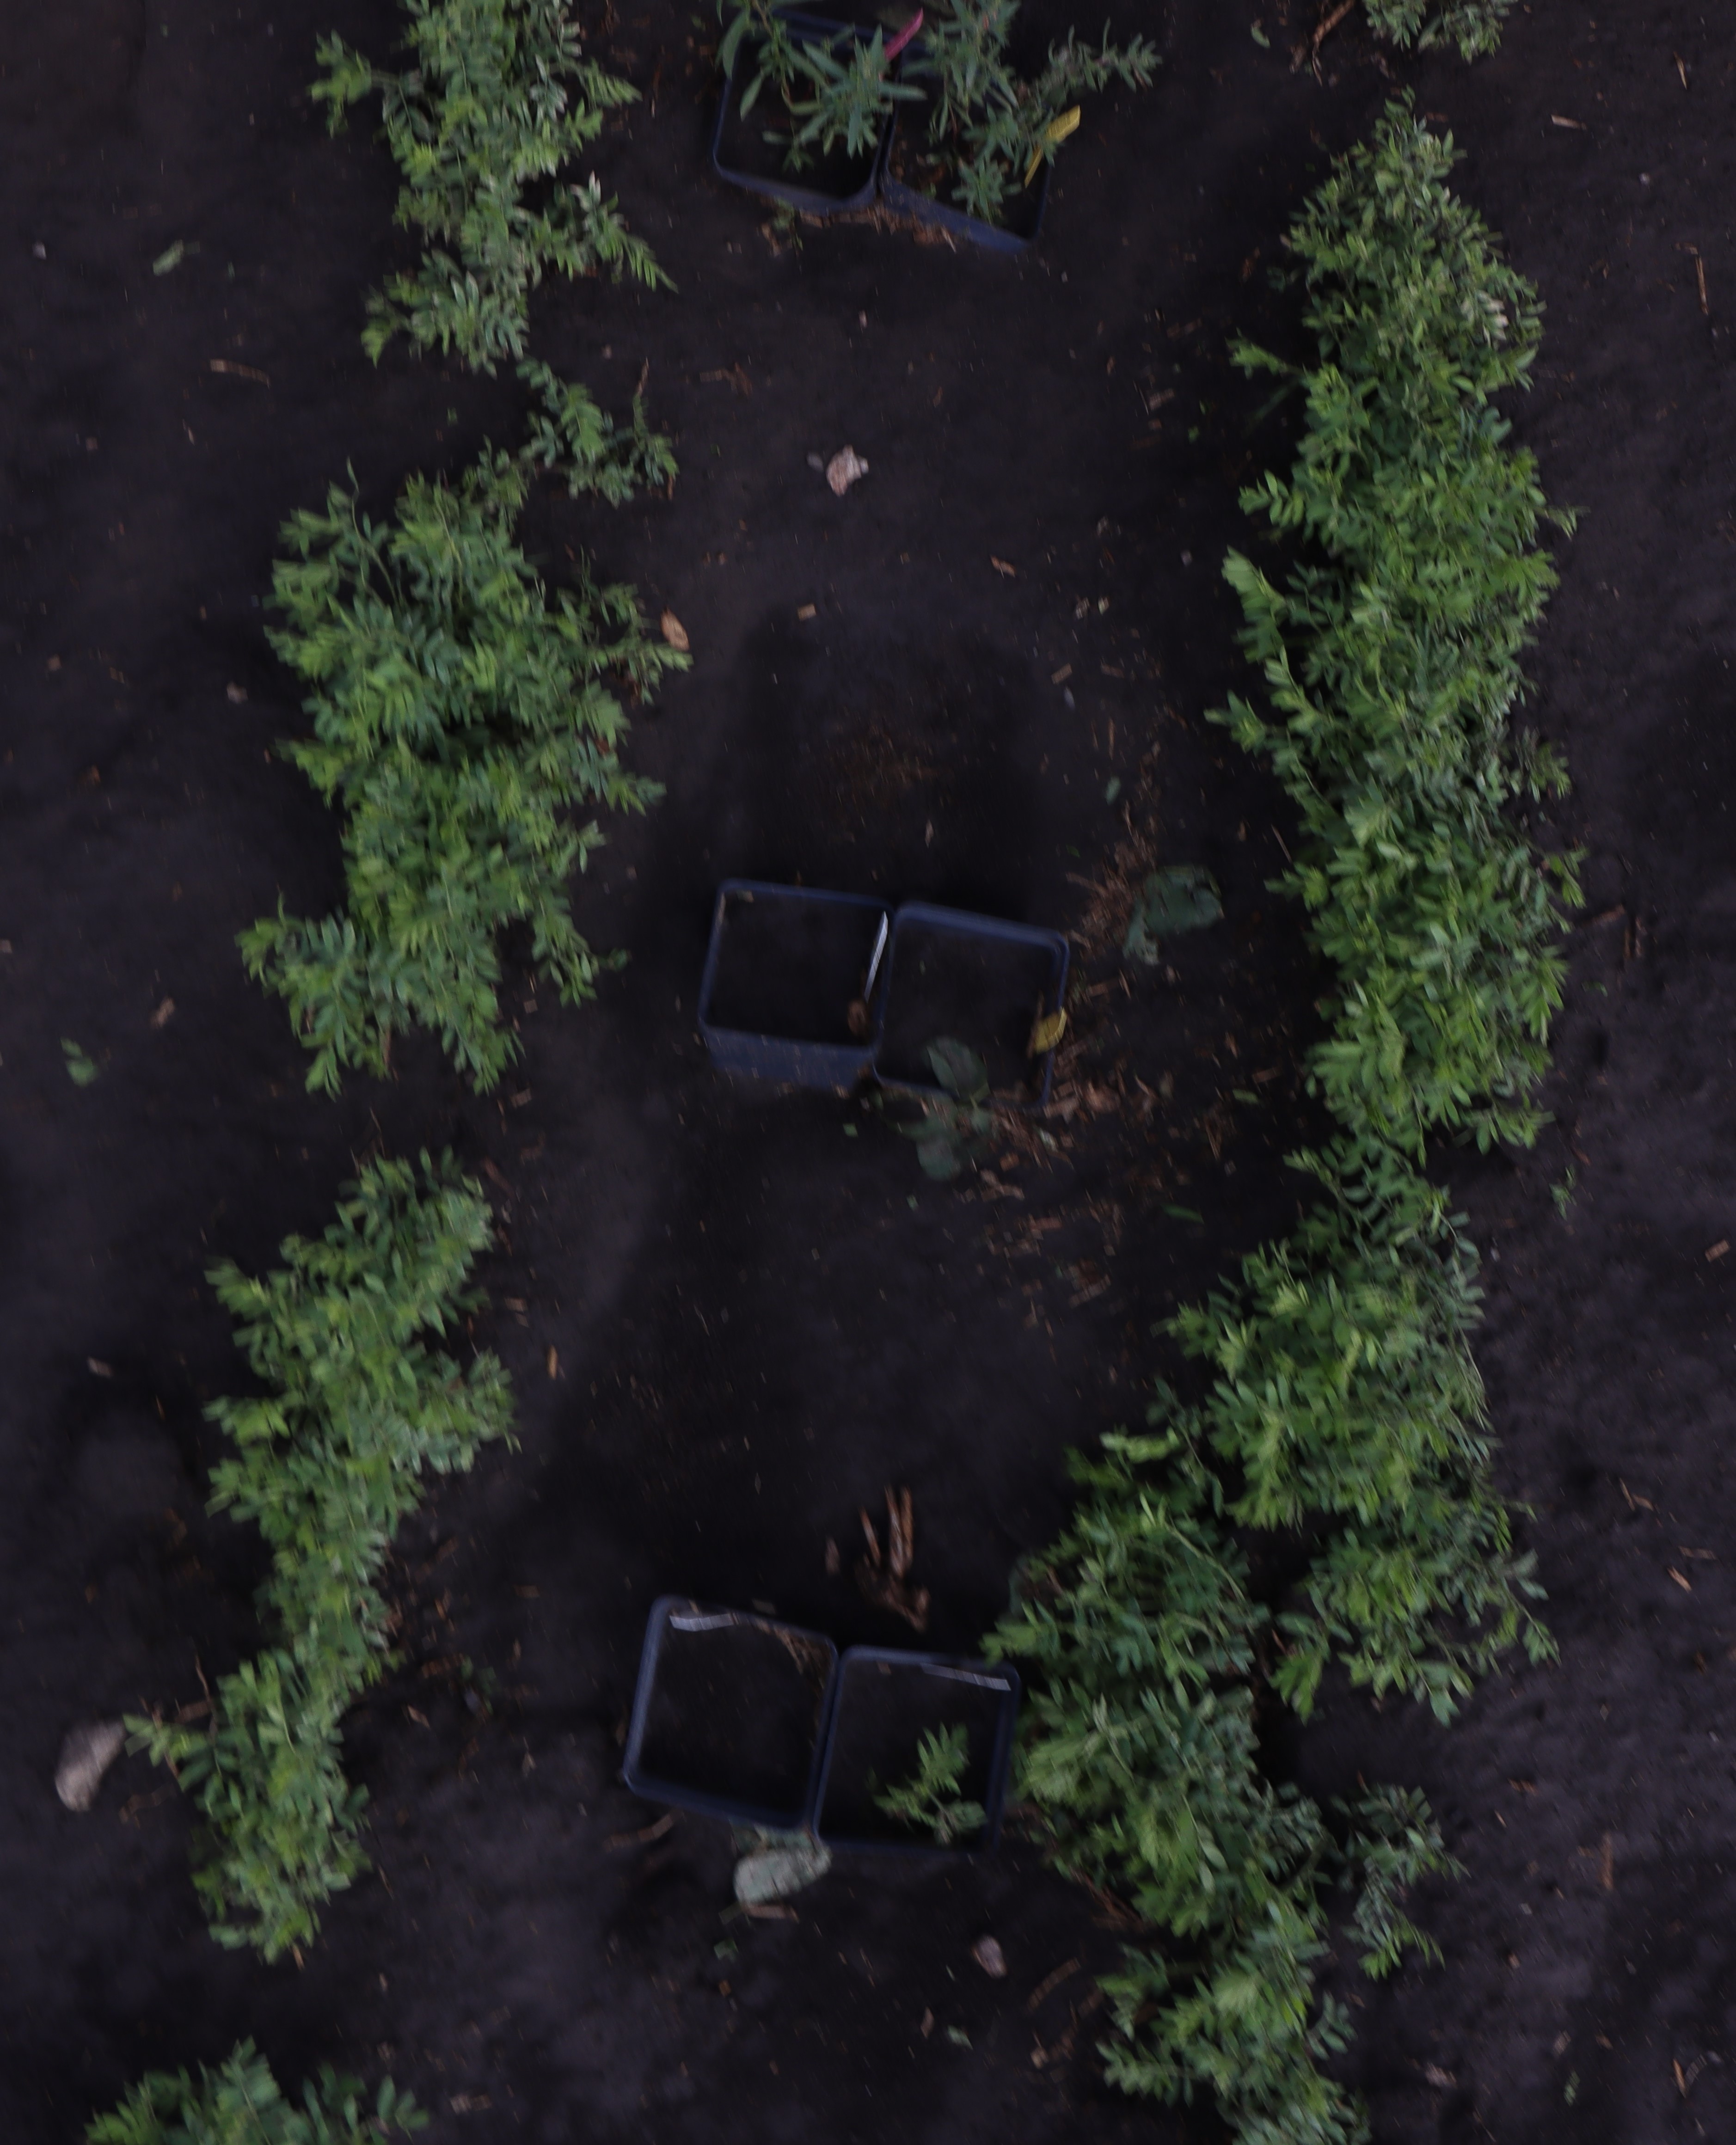
Crop: Lentil
Objects: Lentil, Lentil, Lentil, Lentil, Lentil, Lentil, Lentil, Lentil, Lentil, Lentil, Kochia, Kochia